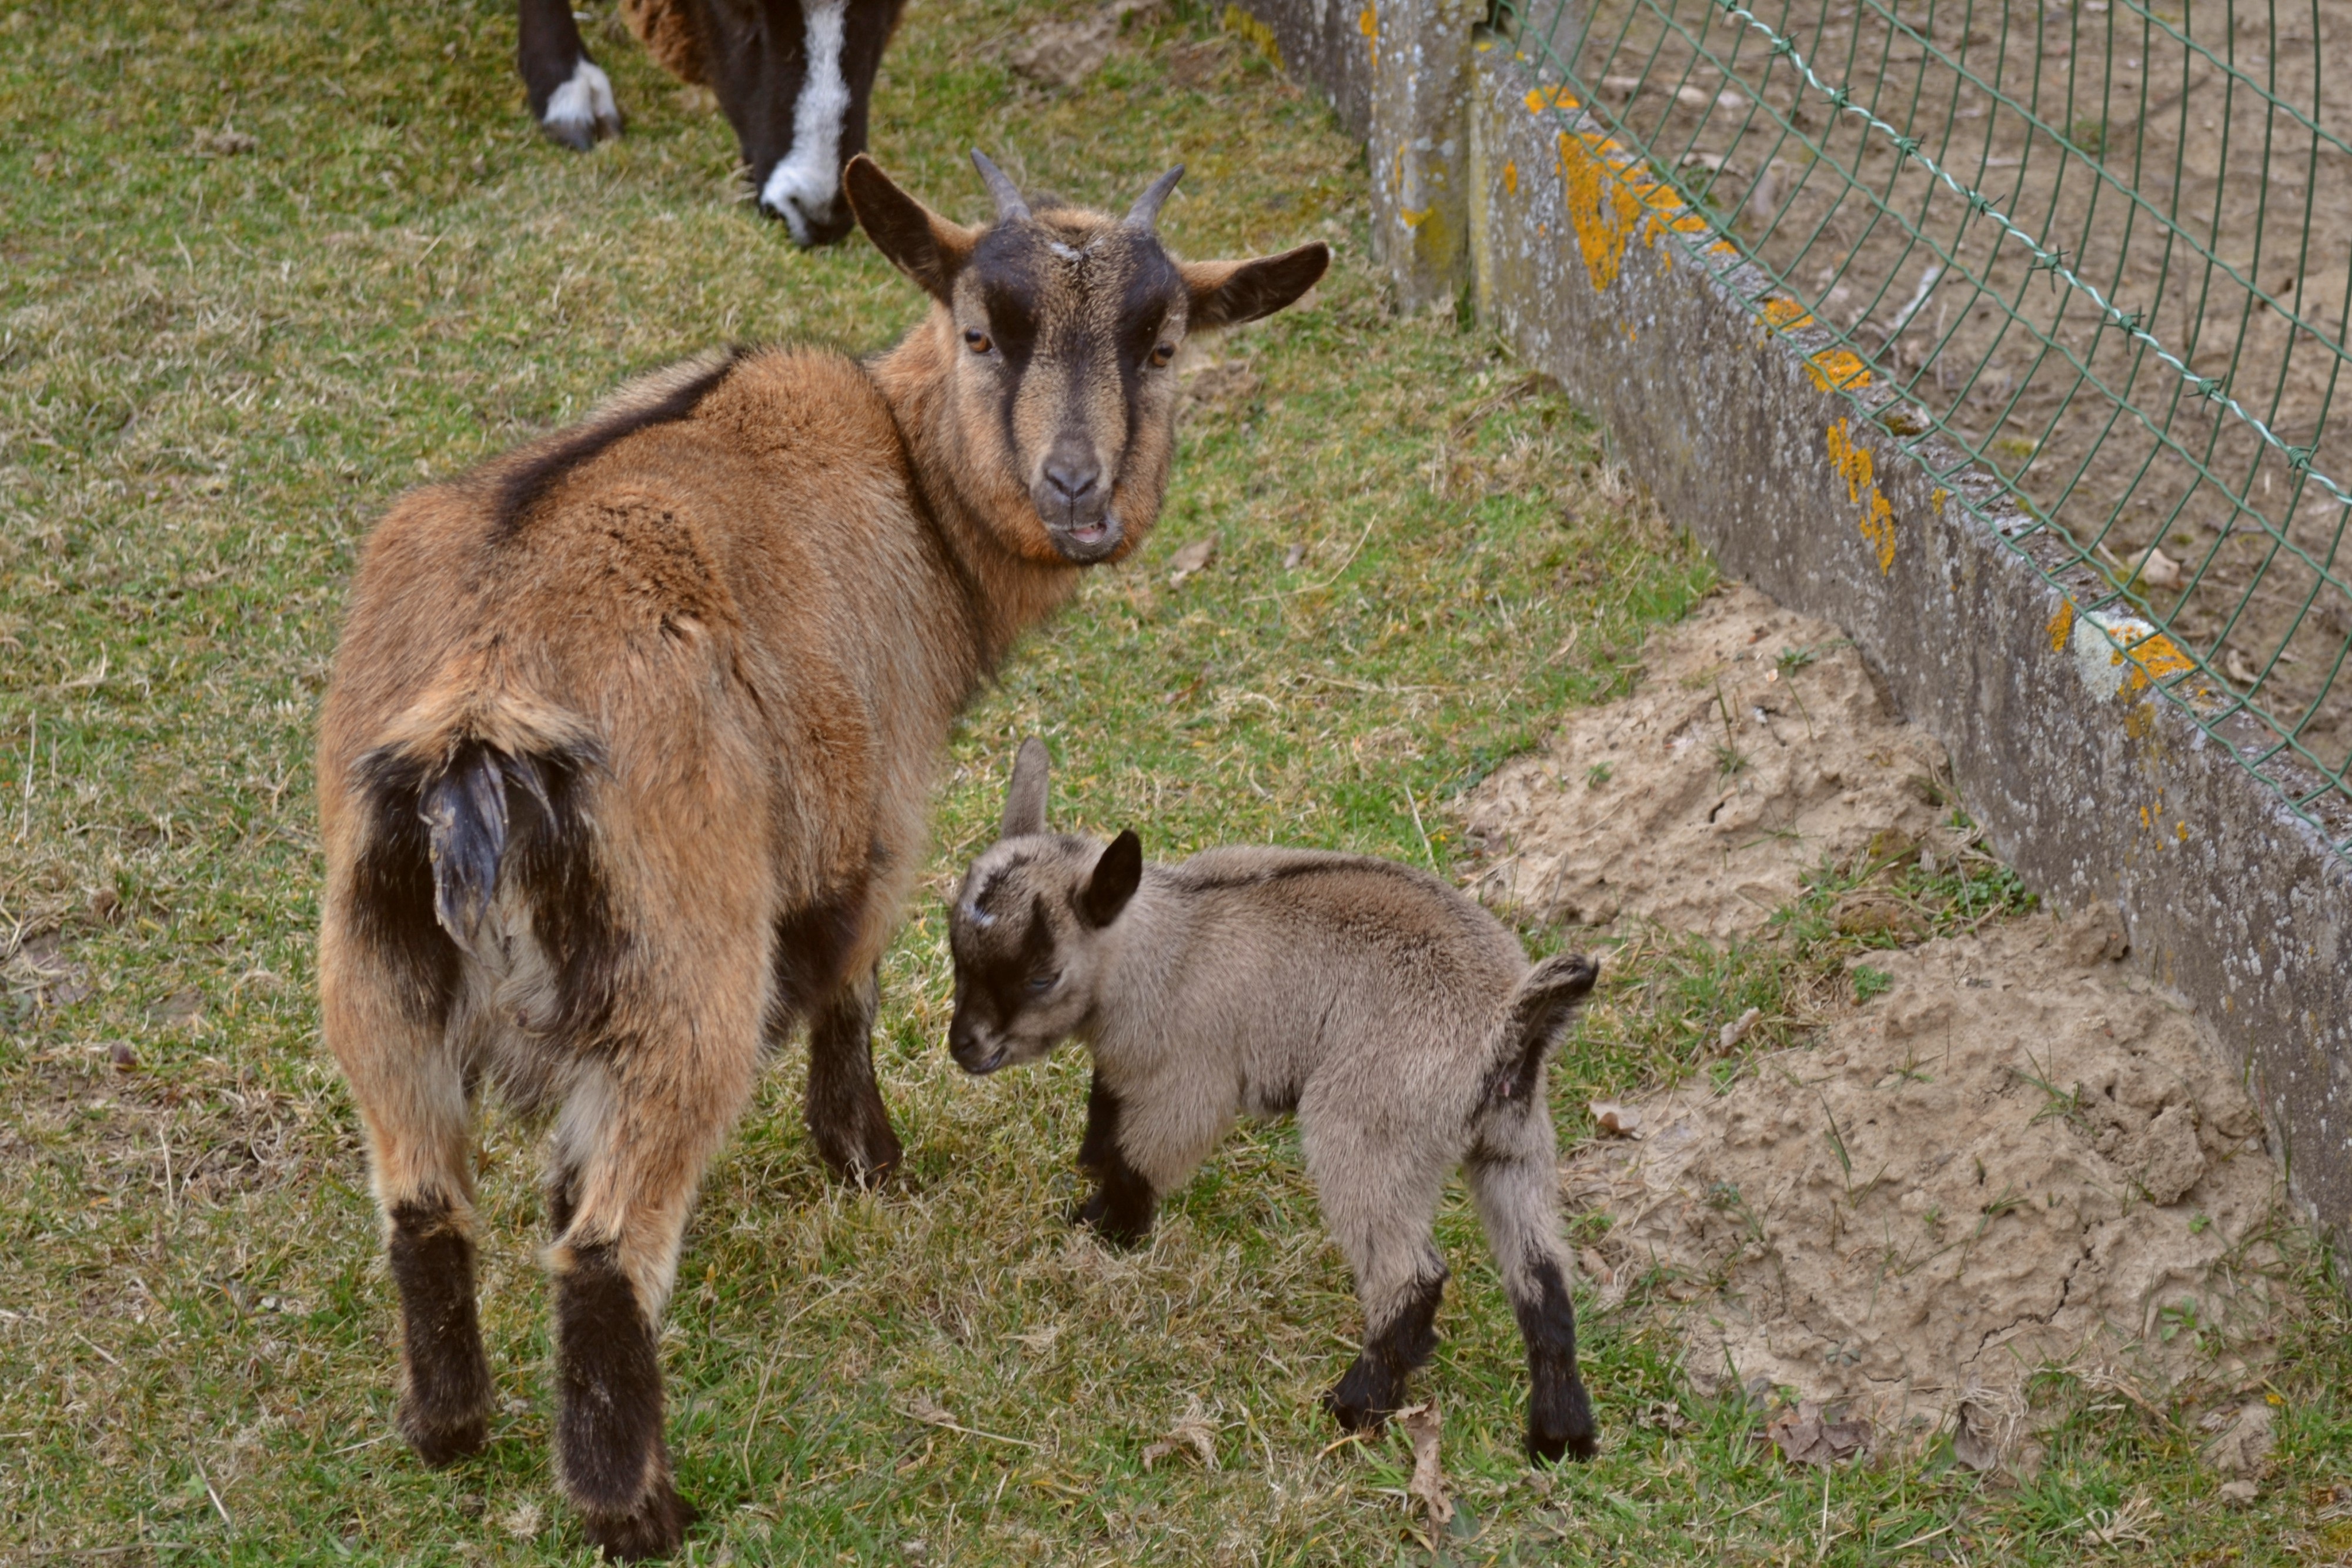
cute, wildlife, goat, spring, herd, pasture, grazing, sheep, small, mammal, fauna, goats, newborn, animals, vertebrate, sheeps, young animal, mother and child, outdoor life, small kid, barbary sheep